Azur Lane

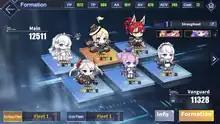
Formation interface of "Azur Lane"

When preparing for the game's main mode, players can organize two fleets (as the game progresses, they will unlock up to a maximum of 6 fleets) consisting of a front row and a back row, with three slots available in each row. Destroyers, light cruisers, and heavy cruisers can be allotted to the front row, while the back row is reserved for battleships, aircraft cruisers, monitors, repair ships, battlecruisers and aircraft carriers; the positions of certain sailing frigates are determined between either row. Different combinations of ships are required to achieve victory in different battle situations. Players may then select and enter a map.